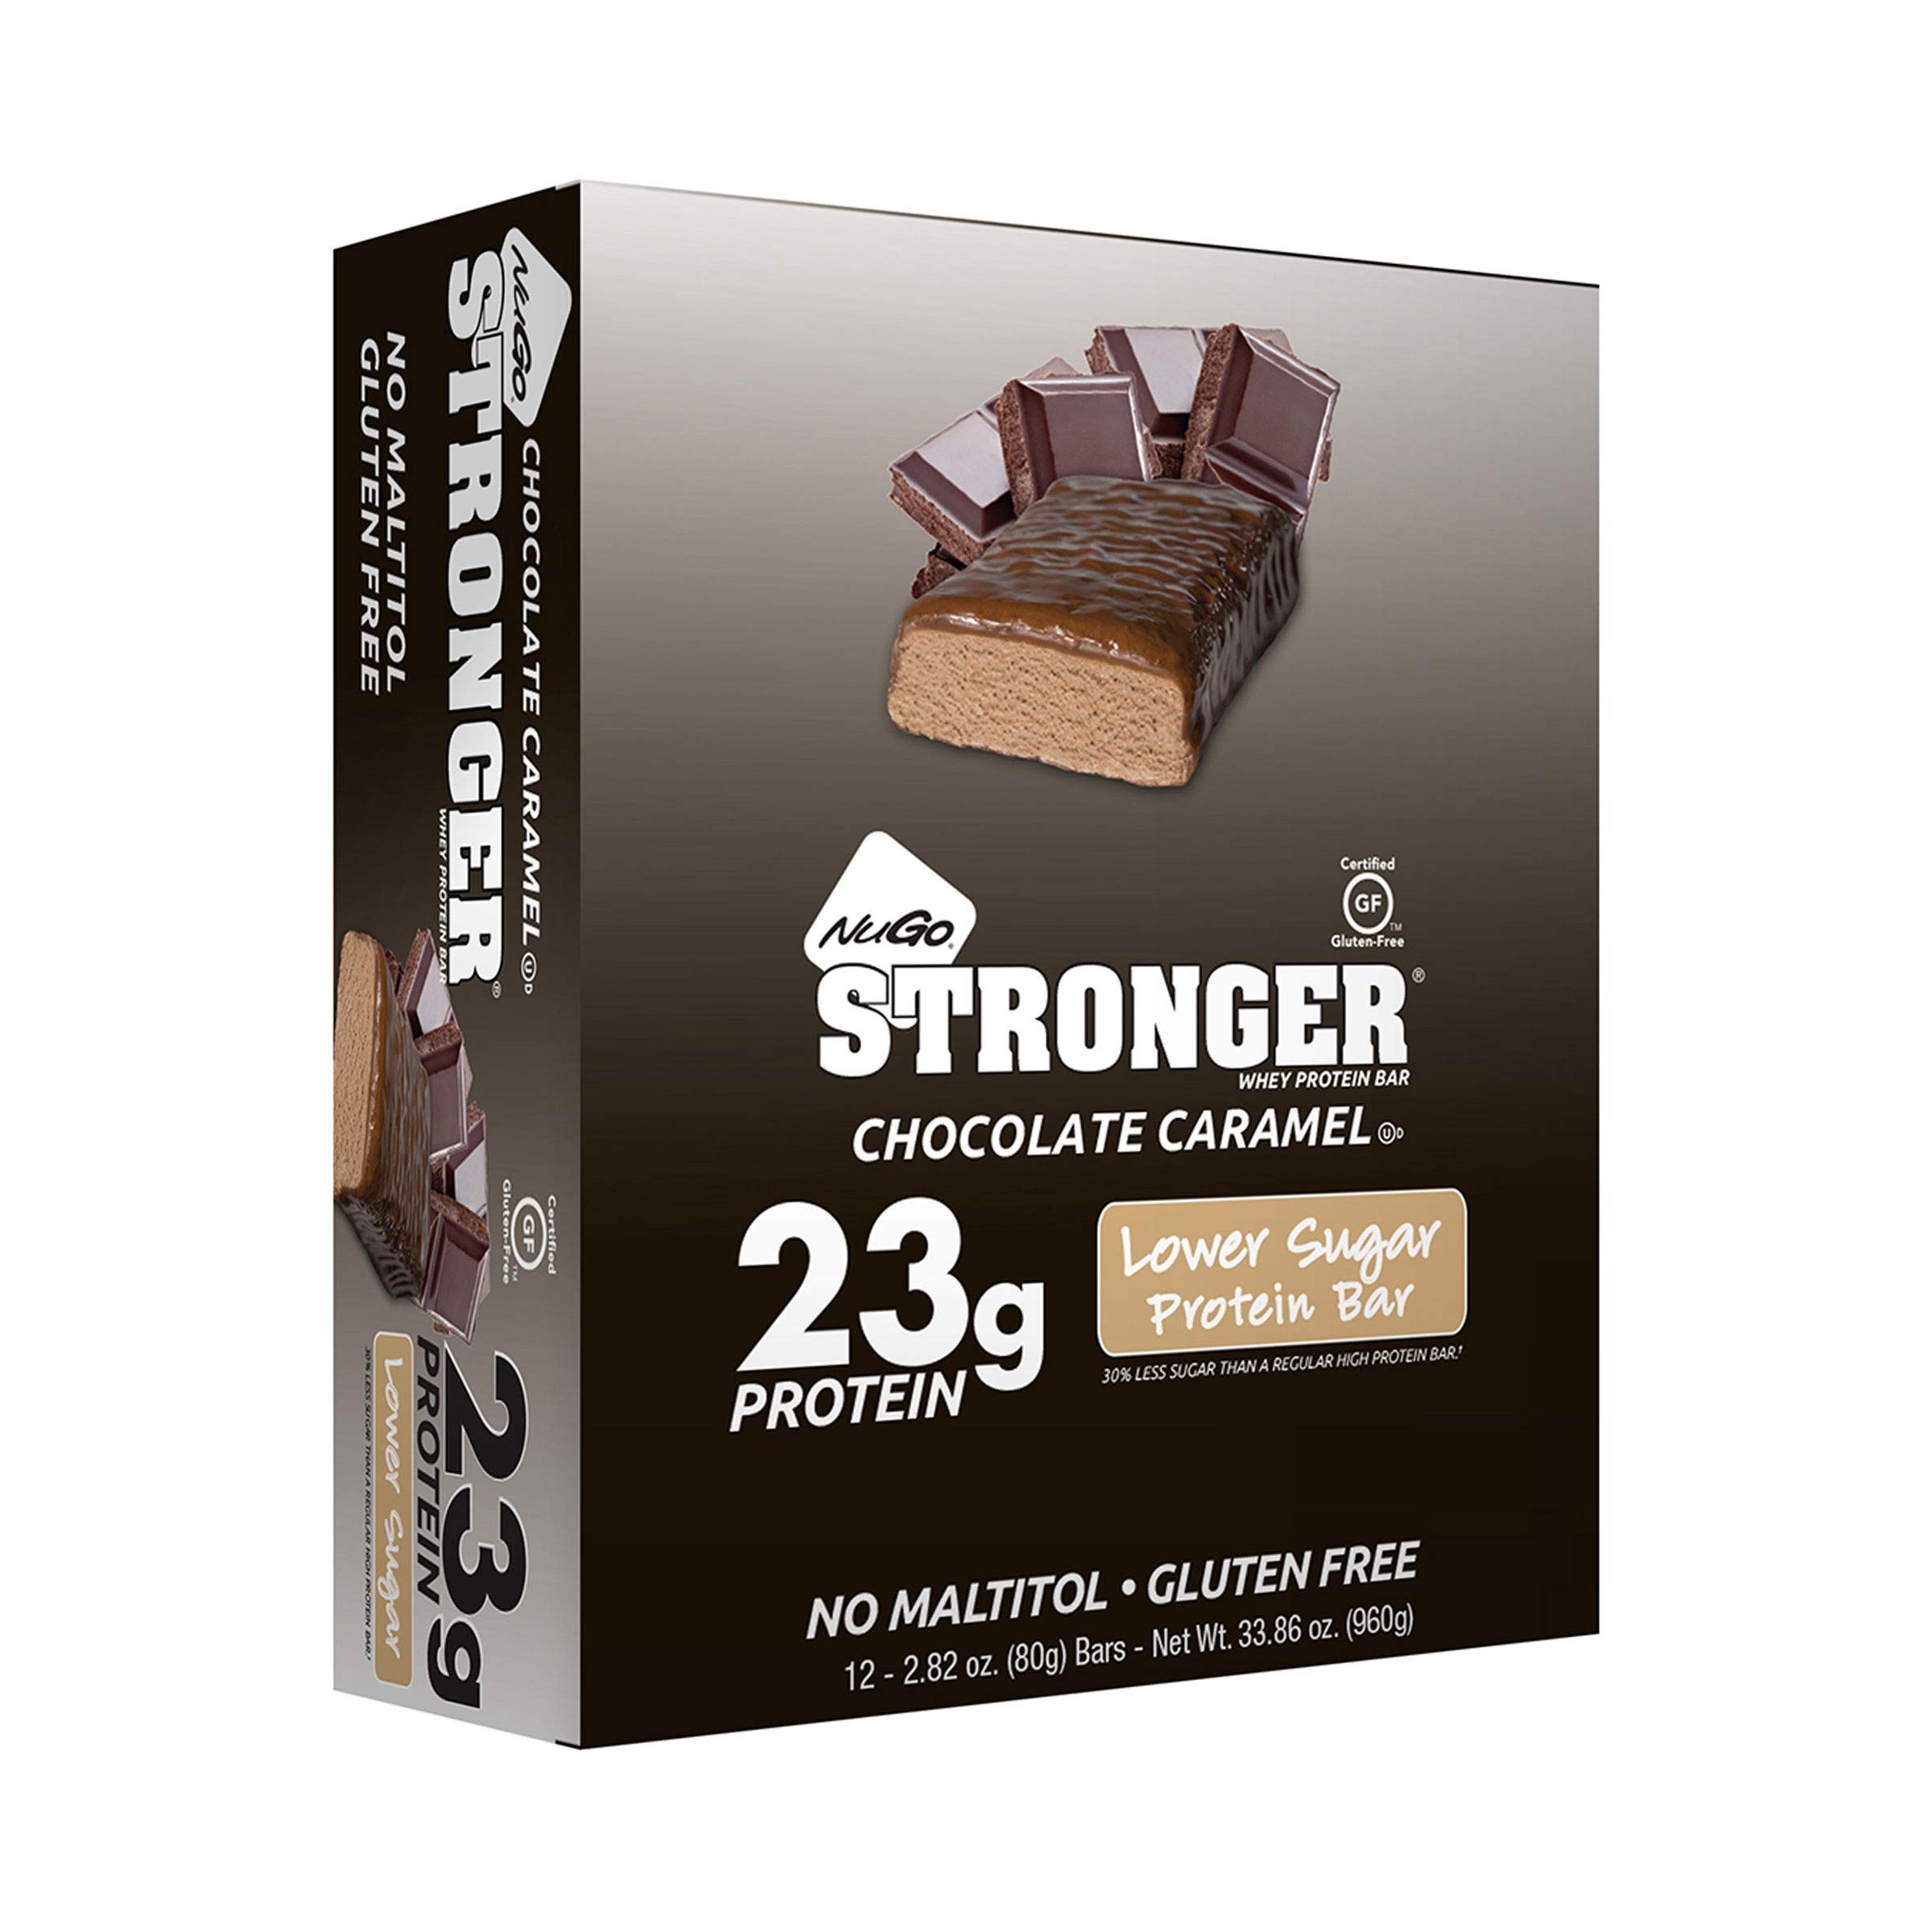
Item Name: Nugo, Bar Box Stronger Real Dark Chocolate, 2.82 Ounce, 12 Pack
Bullet Point 1: Serious athletes need serious fuel. NuGo Stronger is a high protein bar that makes every ingredient and calorie count to get the most out of our workout and recovery experience. With 25-27g of premium-grade whey protein, this protein bar has all the elements to meet the sports nutrition and weight management consumers demands
Bullet Point 2: HIGH PROTEIN: With 25-27g of quality whey protein this sports protein bar will naturally surpass the competition in quality ingredients, superior taste and ultimate performance
Bullet Point 3: NO SOY PROTEIN: Our high protein bars contain no soy protein
Bullet Point 4: NON-GMO INGREDIENTS: NuGo Nutrition is strongly committed to the health of our customers and their families; this is why we source-verified Non-GMO ingredients for our NuGo bars. Our NuGo Stronger bars features clean, non-GMO whey protein
Bullet Point 5: CERTIFIED GLUTEN FREE: NuGo Stronger bars contain only certified gluten free ingredients. There is no wheat to cause bloating in these sports bars
Product Description: Powered by ultra-pure, premium-grade Whey protein blend with no artificial growth hormones and No Soy Ingredients, NuGo Stronger amazingly delicious sports protein bars represent the ultimate combination of outrageous flavor and function. NuGo Stronger is Lower Sugar (no sugar alcohol Maltitol), Gluten-Free, Non-GMO and packed with 25g of a premium-grade protein blend, powered by high-quality rBGH-free whey protein.An antioxidant-rich real dark chocolate center, a layer of delicious caramel, and a real dark chocolate coating combine to make an indulgent fudge flavor. Nugo Stronger Real Dark Chocolate high protein bar is a remarkable high-performance bar that delivers the quality nutrition you need to achieve serious results from your workout and recovery experience.&middot; Real Dark Chocolate&middot; High Protein&middot; Certified Gluten Free&middot; Certified Kosher&middot; High Fiber&middot; No Soy Ingredients&middot; Lower Sugar
Value: 33.84
Unit: Ounce

Price: 39.48